Eduardo Bolsonaro

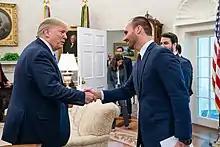
Eduardo Bolsonaro with U.S. President Donald Trump in the Oval Office, 30 August 2019

In 2015, Eduardo Bolsonaro ranked first in the category "Combating Corruption and Organized Crime" of the Focus Awards 2015. Bolsonaro had 16,769 votes, more than 10 thousand ahead of the second place.